List of The Grim Adventures of Billy & Mandy episodes

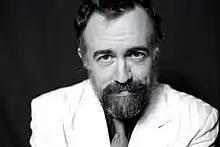
Black and white image of a man wearing a white suit and a beard looking up with a frowning expression.

"The Grim Adventures of Billy & Mandy" is an American animated television series created by Maxwell Atoms for Cartoon Network. The series originally premiered as segments of "Grim & Evil" on August 24, 2001. The segments were spun-out into their own series on June 13, 2003 (the 2003-2004 episodes were originally for "Grim & Evil"), and continued to air until November 9, 2007. A spin-off film, titled "", aired on October 12, 2008.